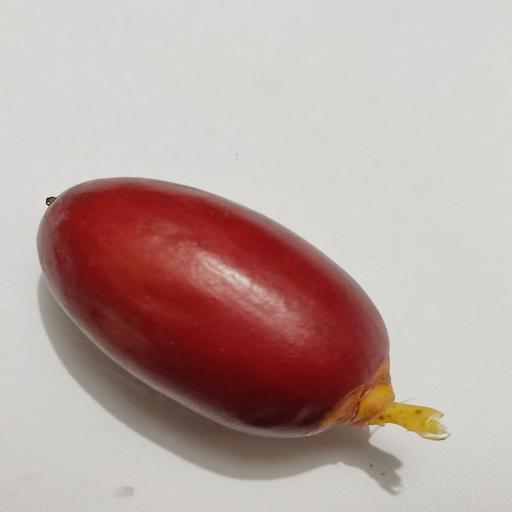
Crop type: Date Palm